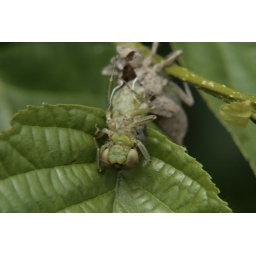
from water to sky in 4 hours